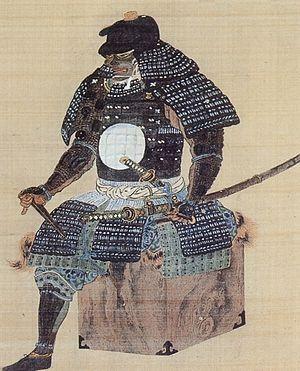
Le clan Satake est un clan de samouraïs japonais qui prétend descendre du clan Minamoto. Son premier quartier général se trouve dans la province de Hitachi.
Akita est une préfecture du Japon située au nord de l'île de Honshū. Sa capitale est la ville d'Akita.
Satake Yoshinobu est un daimyo japonais de l'époque Azuchi Momoyama et du début de l'époque d'Edo. Fils de Satake Yoshishige, il est le premier gouverneur du domaine de Kubota. Son titre de cour était ukyō-dayū.